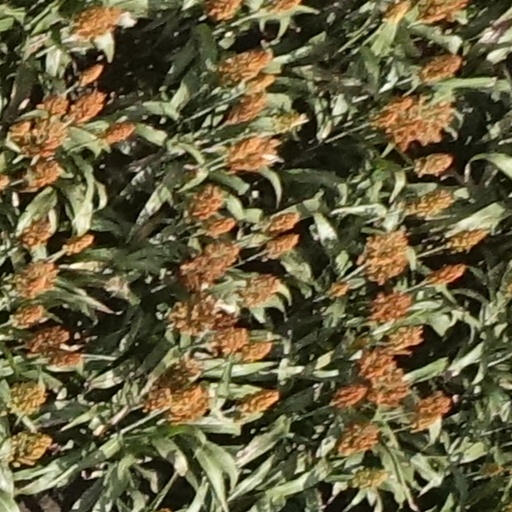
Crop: sorghum